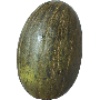
Label: melon_piel_de_sapo